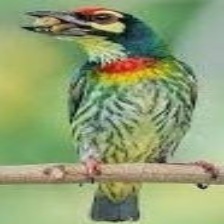
Species: COPPERSMITH BARBET
Scientific name: MEGALAIMA HAEMACEPHALA